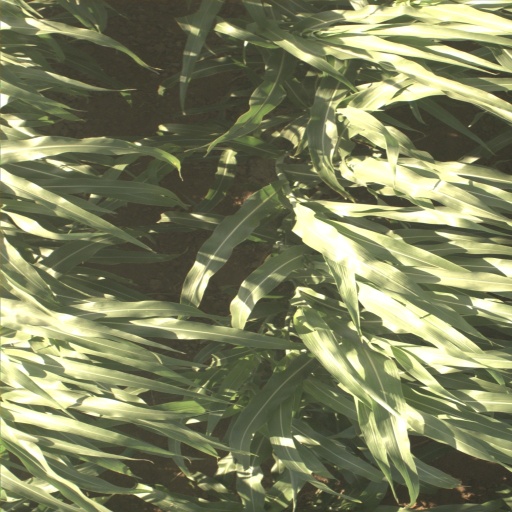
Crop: sorghum